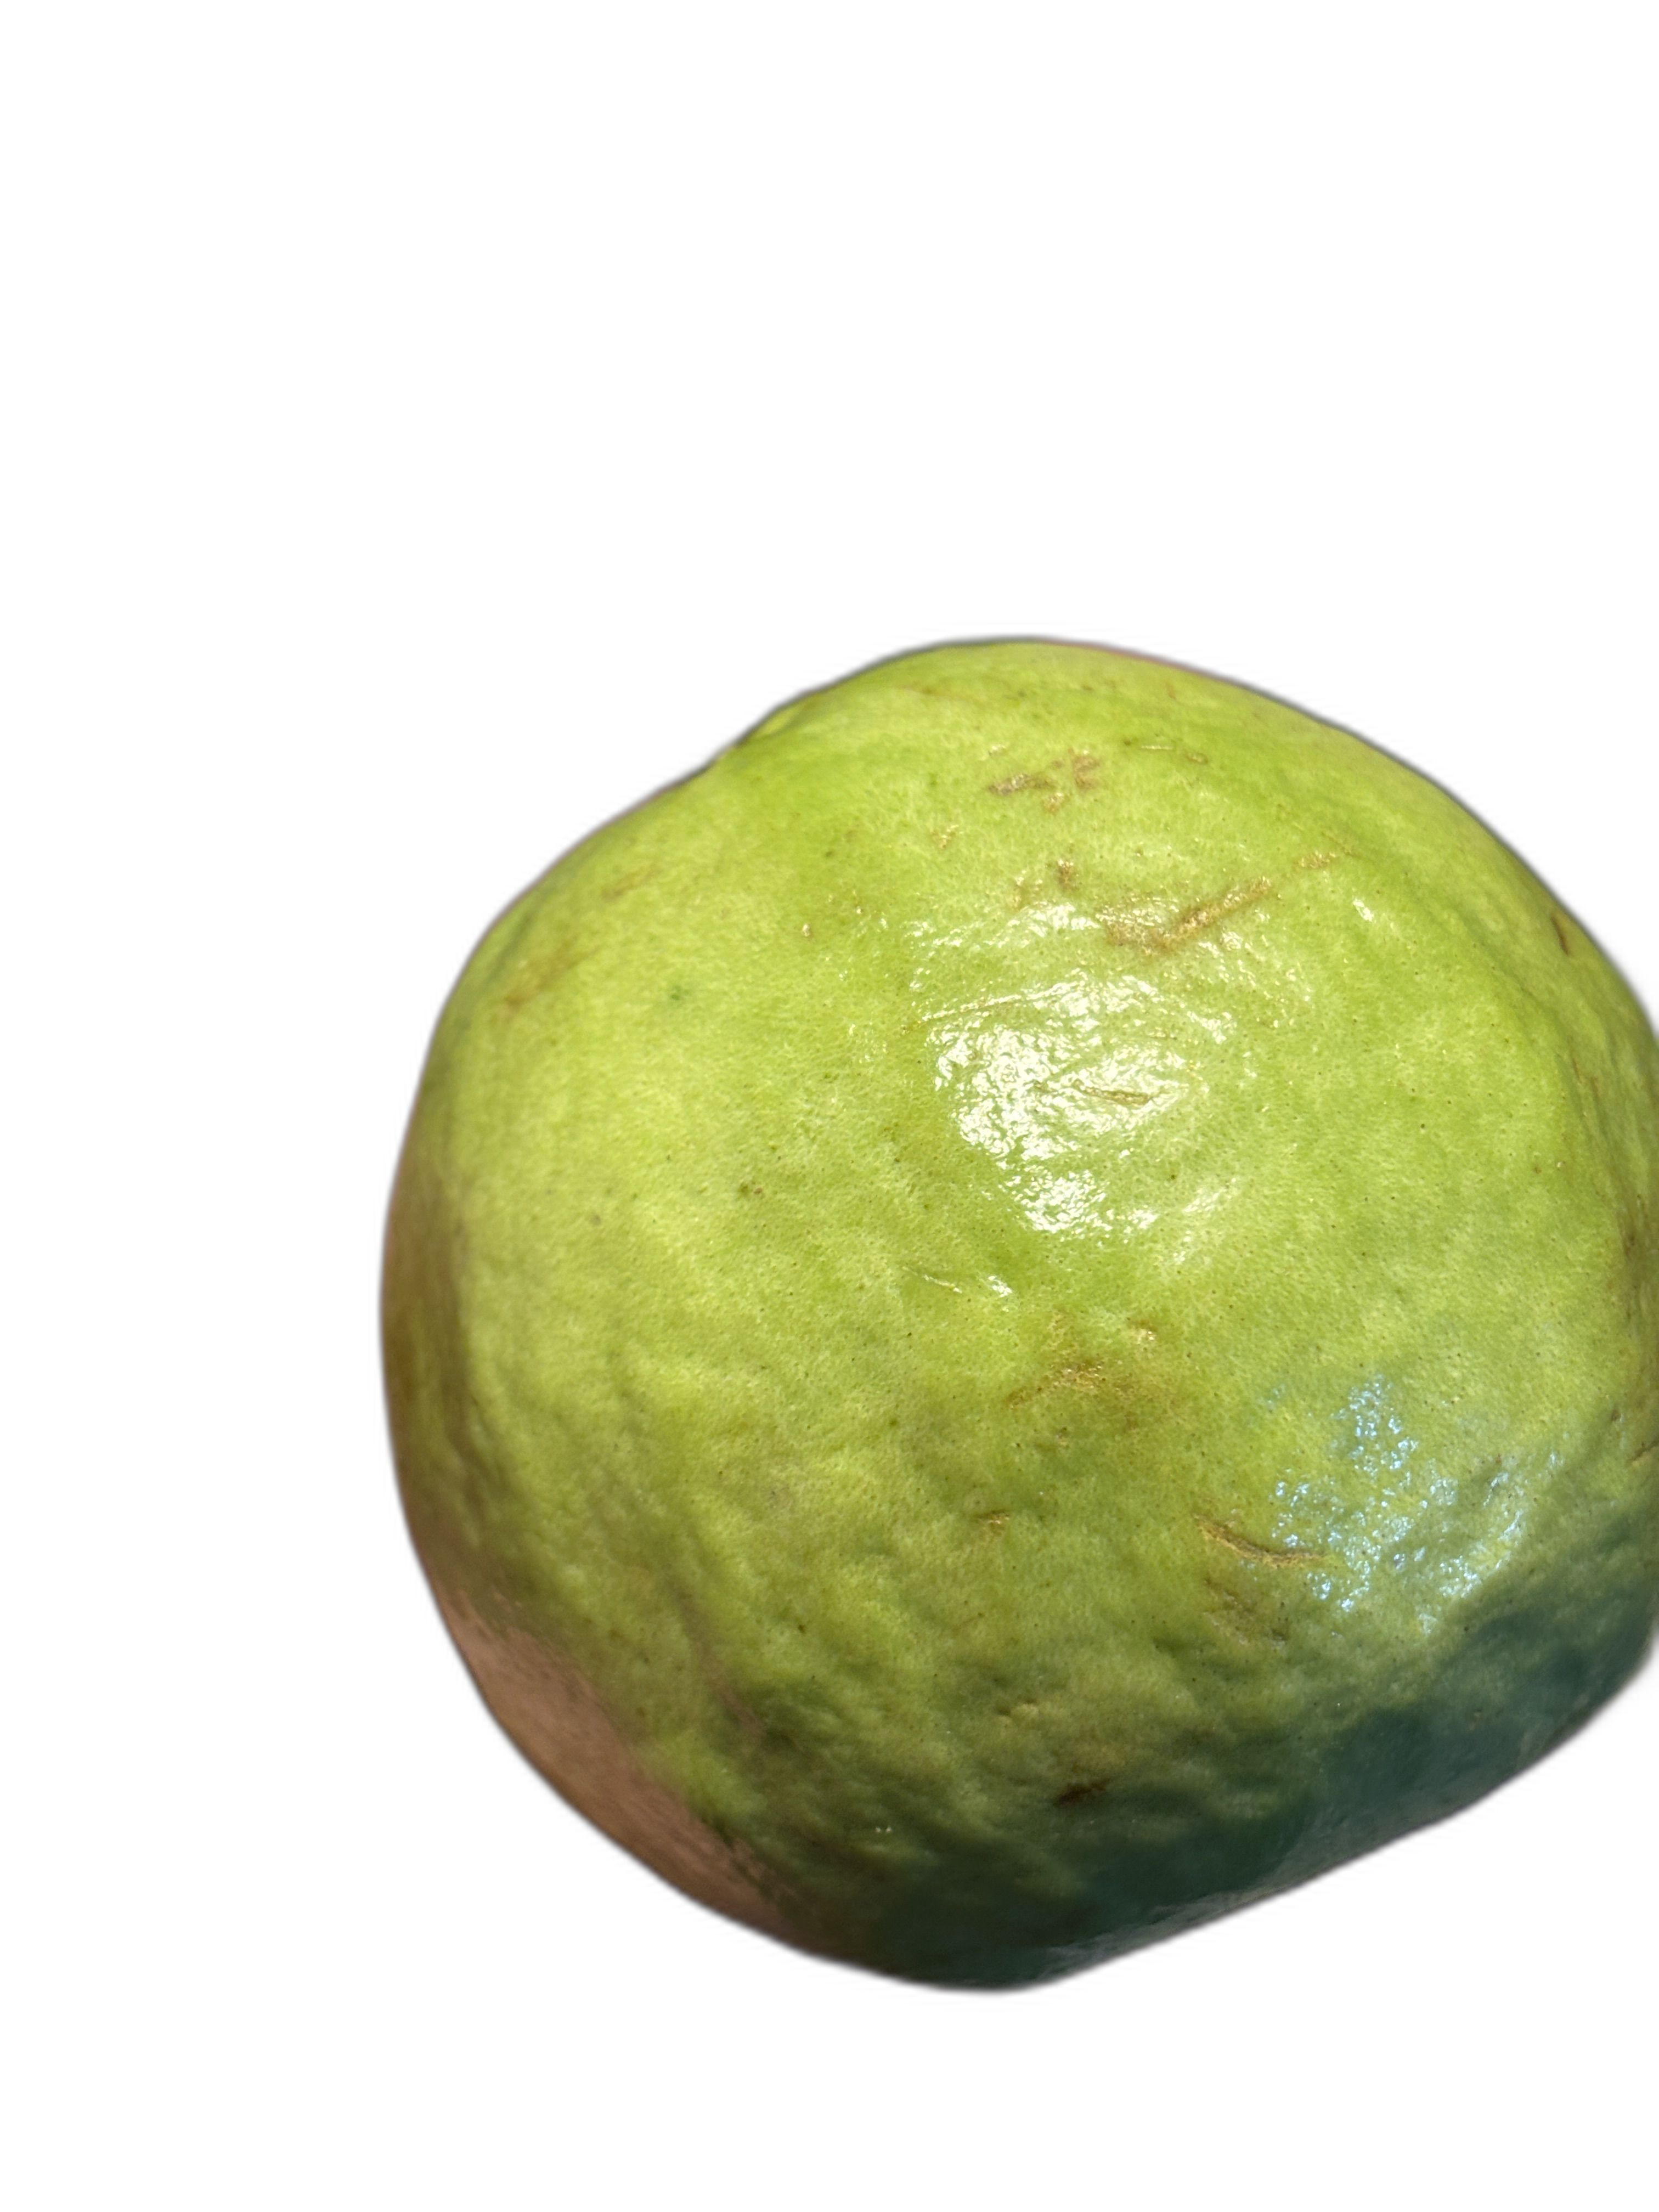
Plant part: fruit
Disease: Healthy